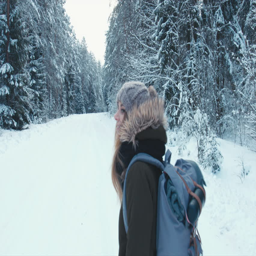
female hiking with a backpack in beautiful winter forest , turning and smiling into the camera .